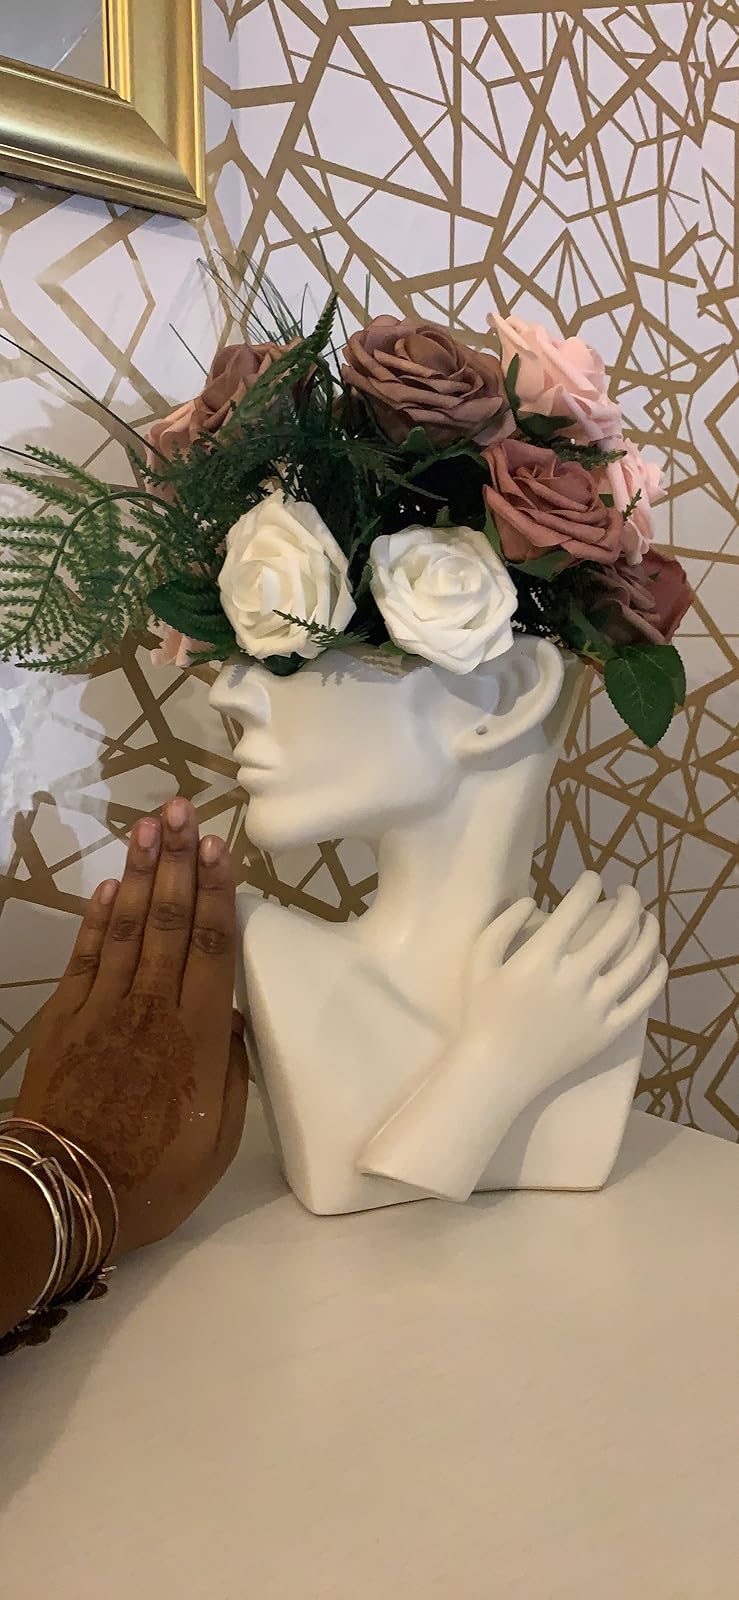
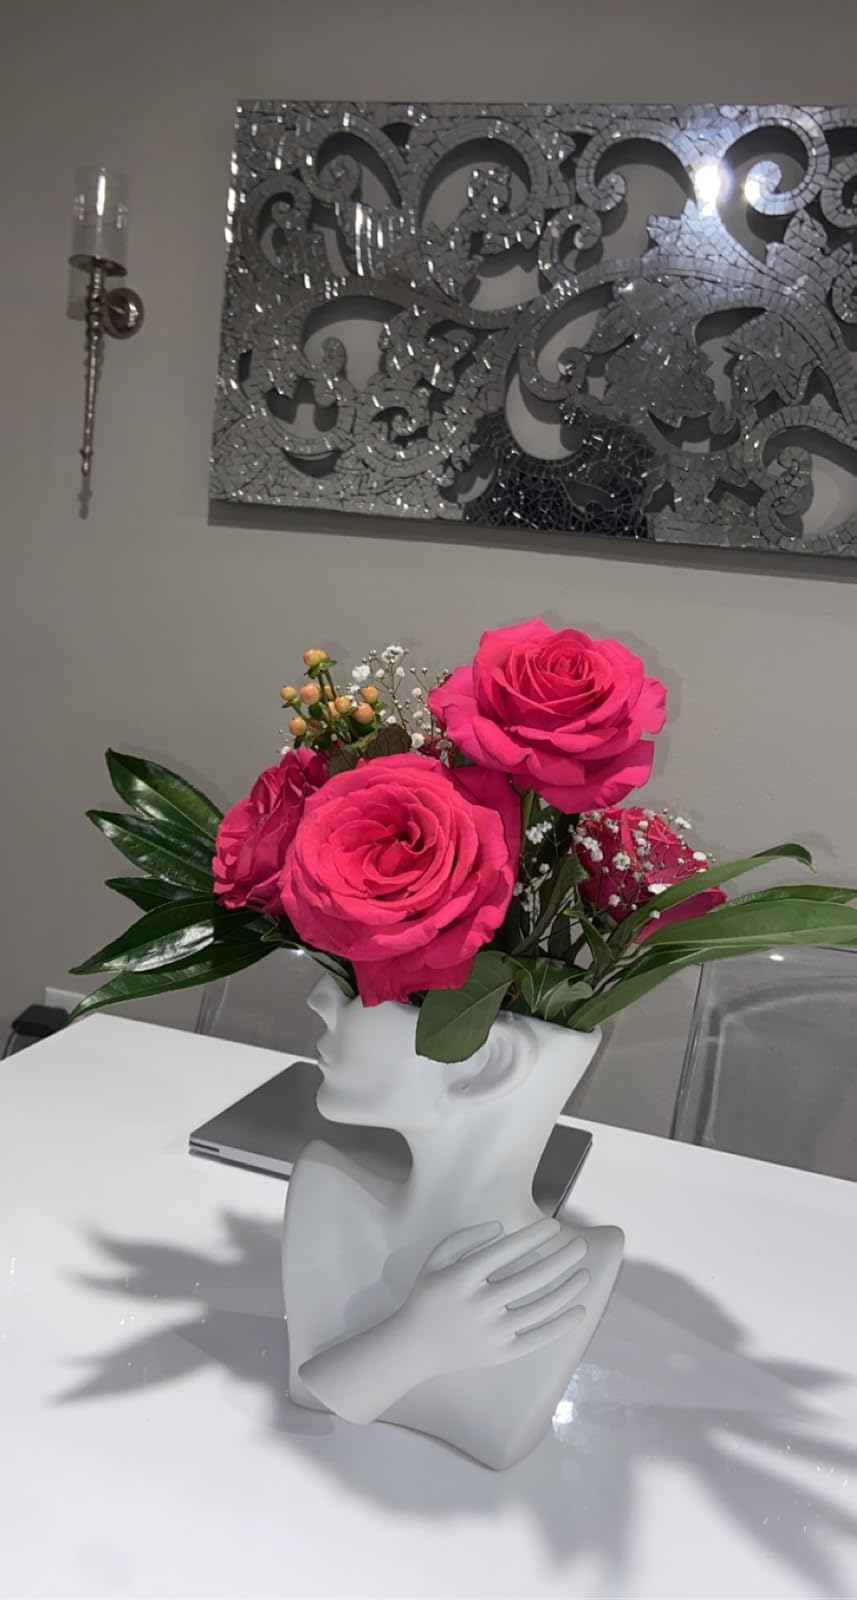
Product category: vase
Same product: yes